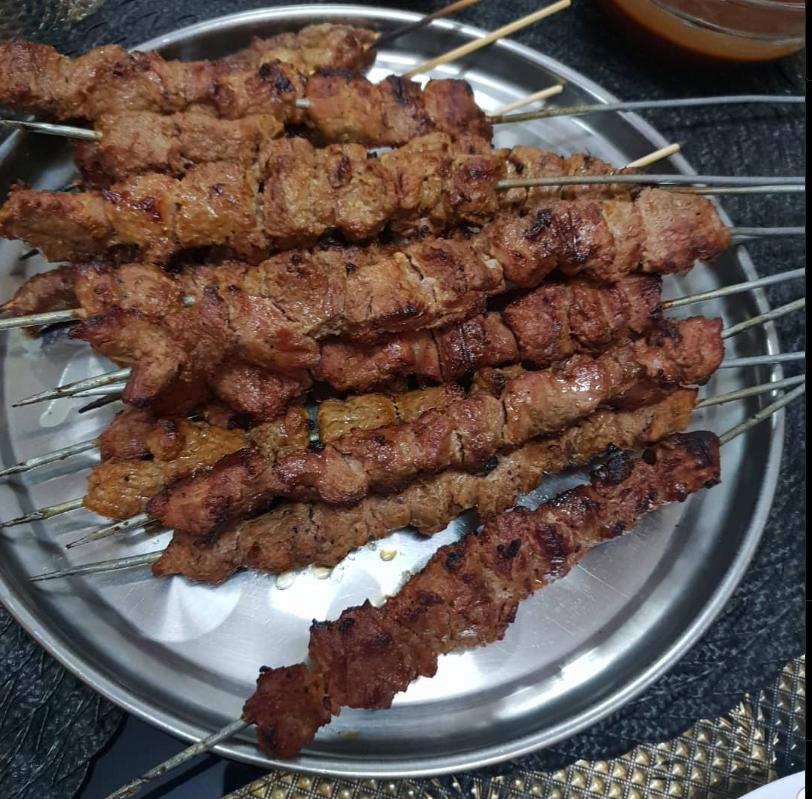
Kitafunio hiki ni aina ya nyama iliyotiwa kwenye mti. Sana sana nyama hii huchomwa na makaa, kisha huekwa kama kitafunio tuu.